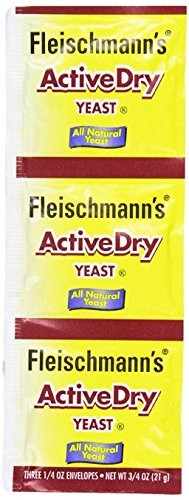
Item Name: Fleischmann, Yeast Dry Actv 3Pk, 0.75 OZ (Pack of 20)
Value: 15.0
Unit: Ounce

Price: 1.97